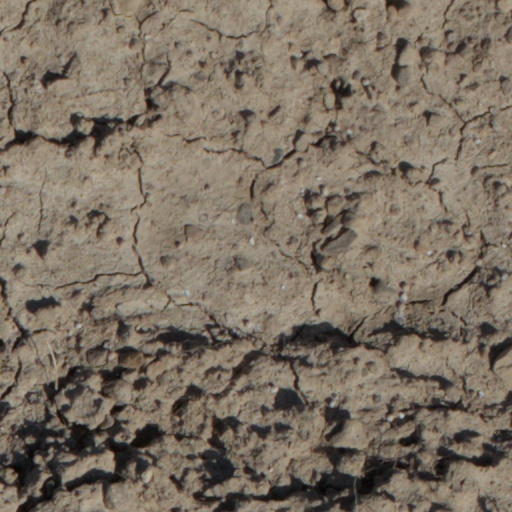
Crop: wheat